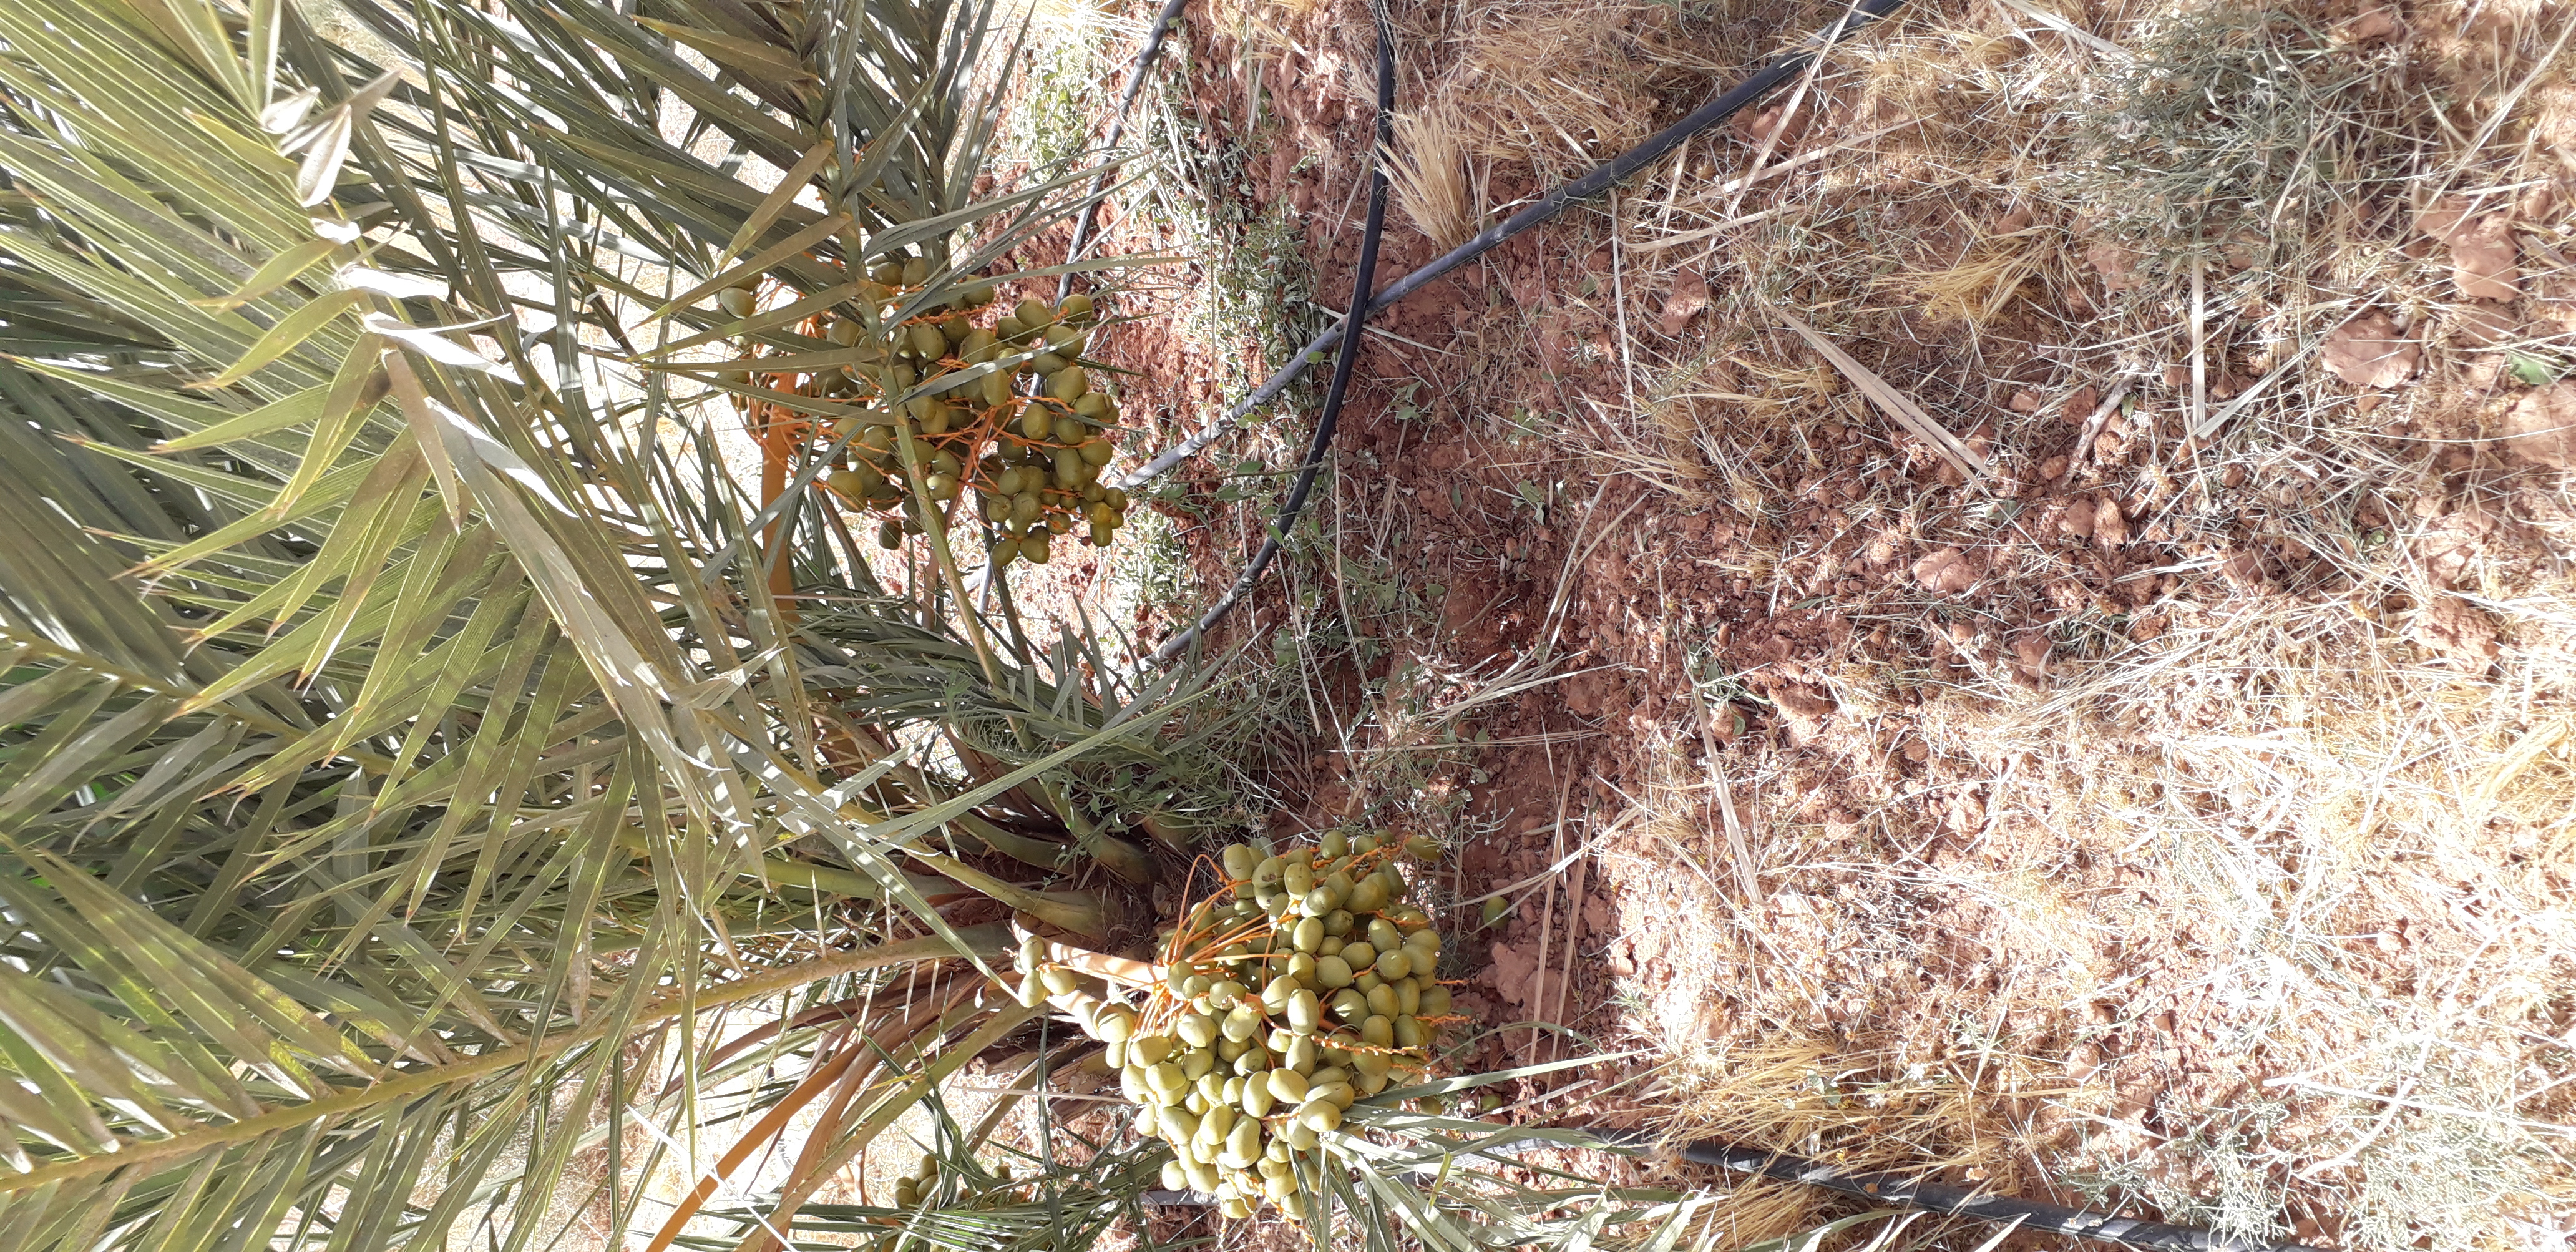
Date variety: Boufagous